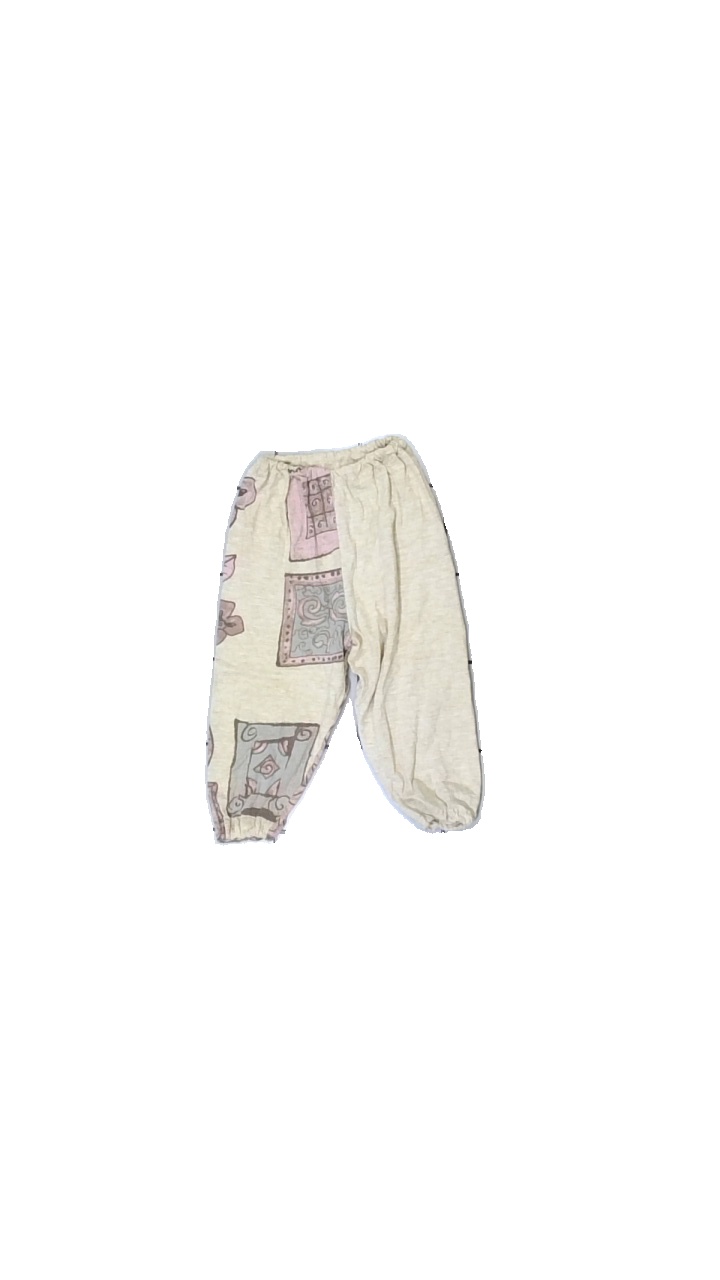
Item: Trousers (Children)
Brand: Missing
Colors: Beige, Pink, Brown
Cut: Regular
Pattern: Other
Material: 100% cotton
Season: All
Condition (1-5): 3
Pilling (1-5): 4
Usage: Reuse
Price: <50